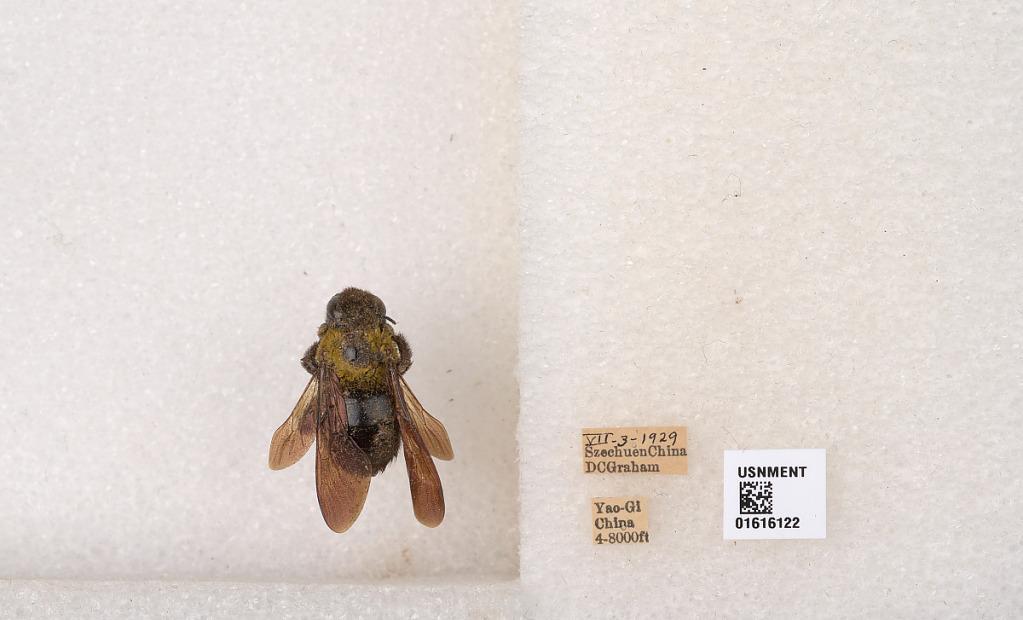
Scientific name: Xylocopa (Alloxylocopa) appendiculata appendiculata Smith
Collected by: D. Graham
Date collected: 1929-7-3
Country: China
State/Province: Sichuan
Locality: Yao-Gi
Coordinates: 30.5, 102.667